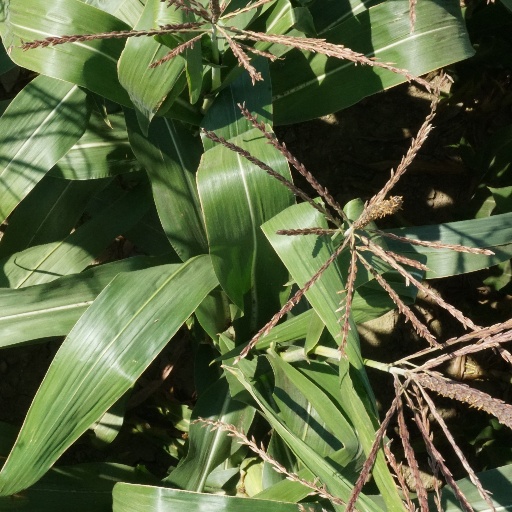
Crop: maize; corn